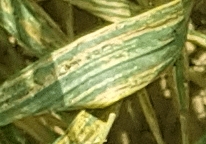
Label: Wheat___Yellow_Rust